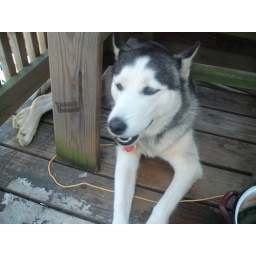
Taking refuge under the tomato plants table